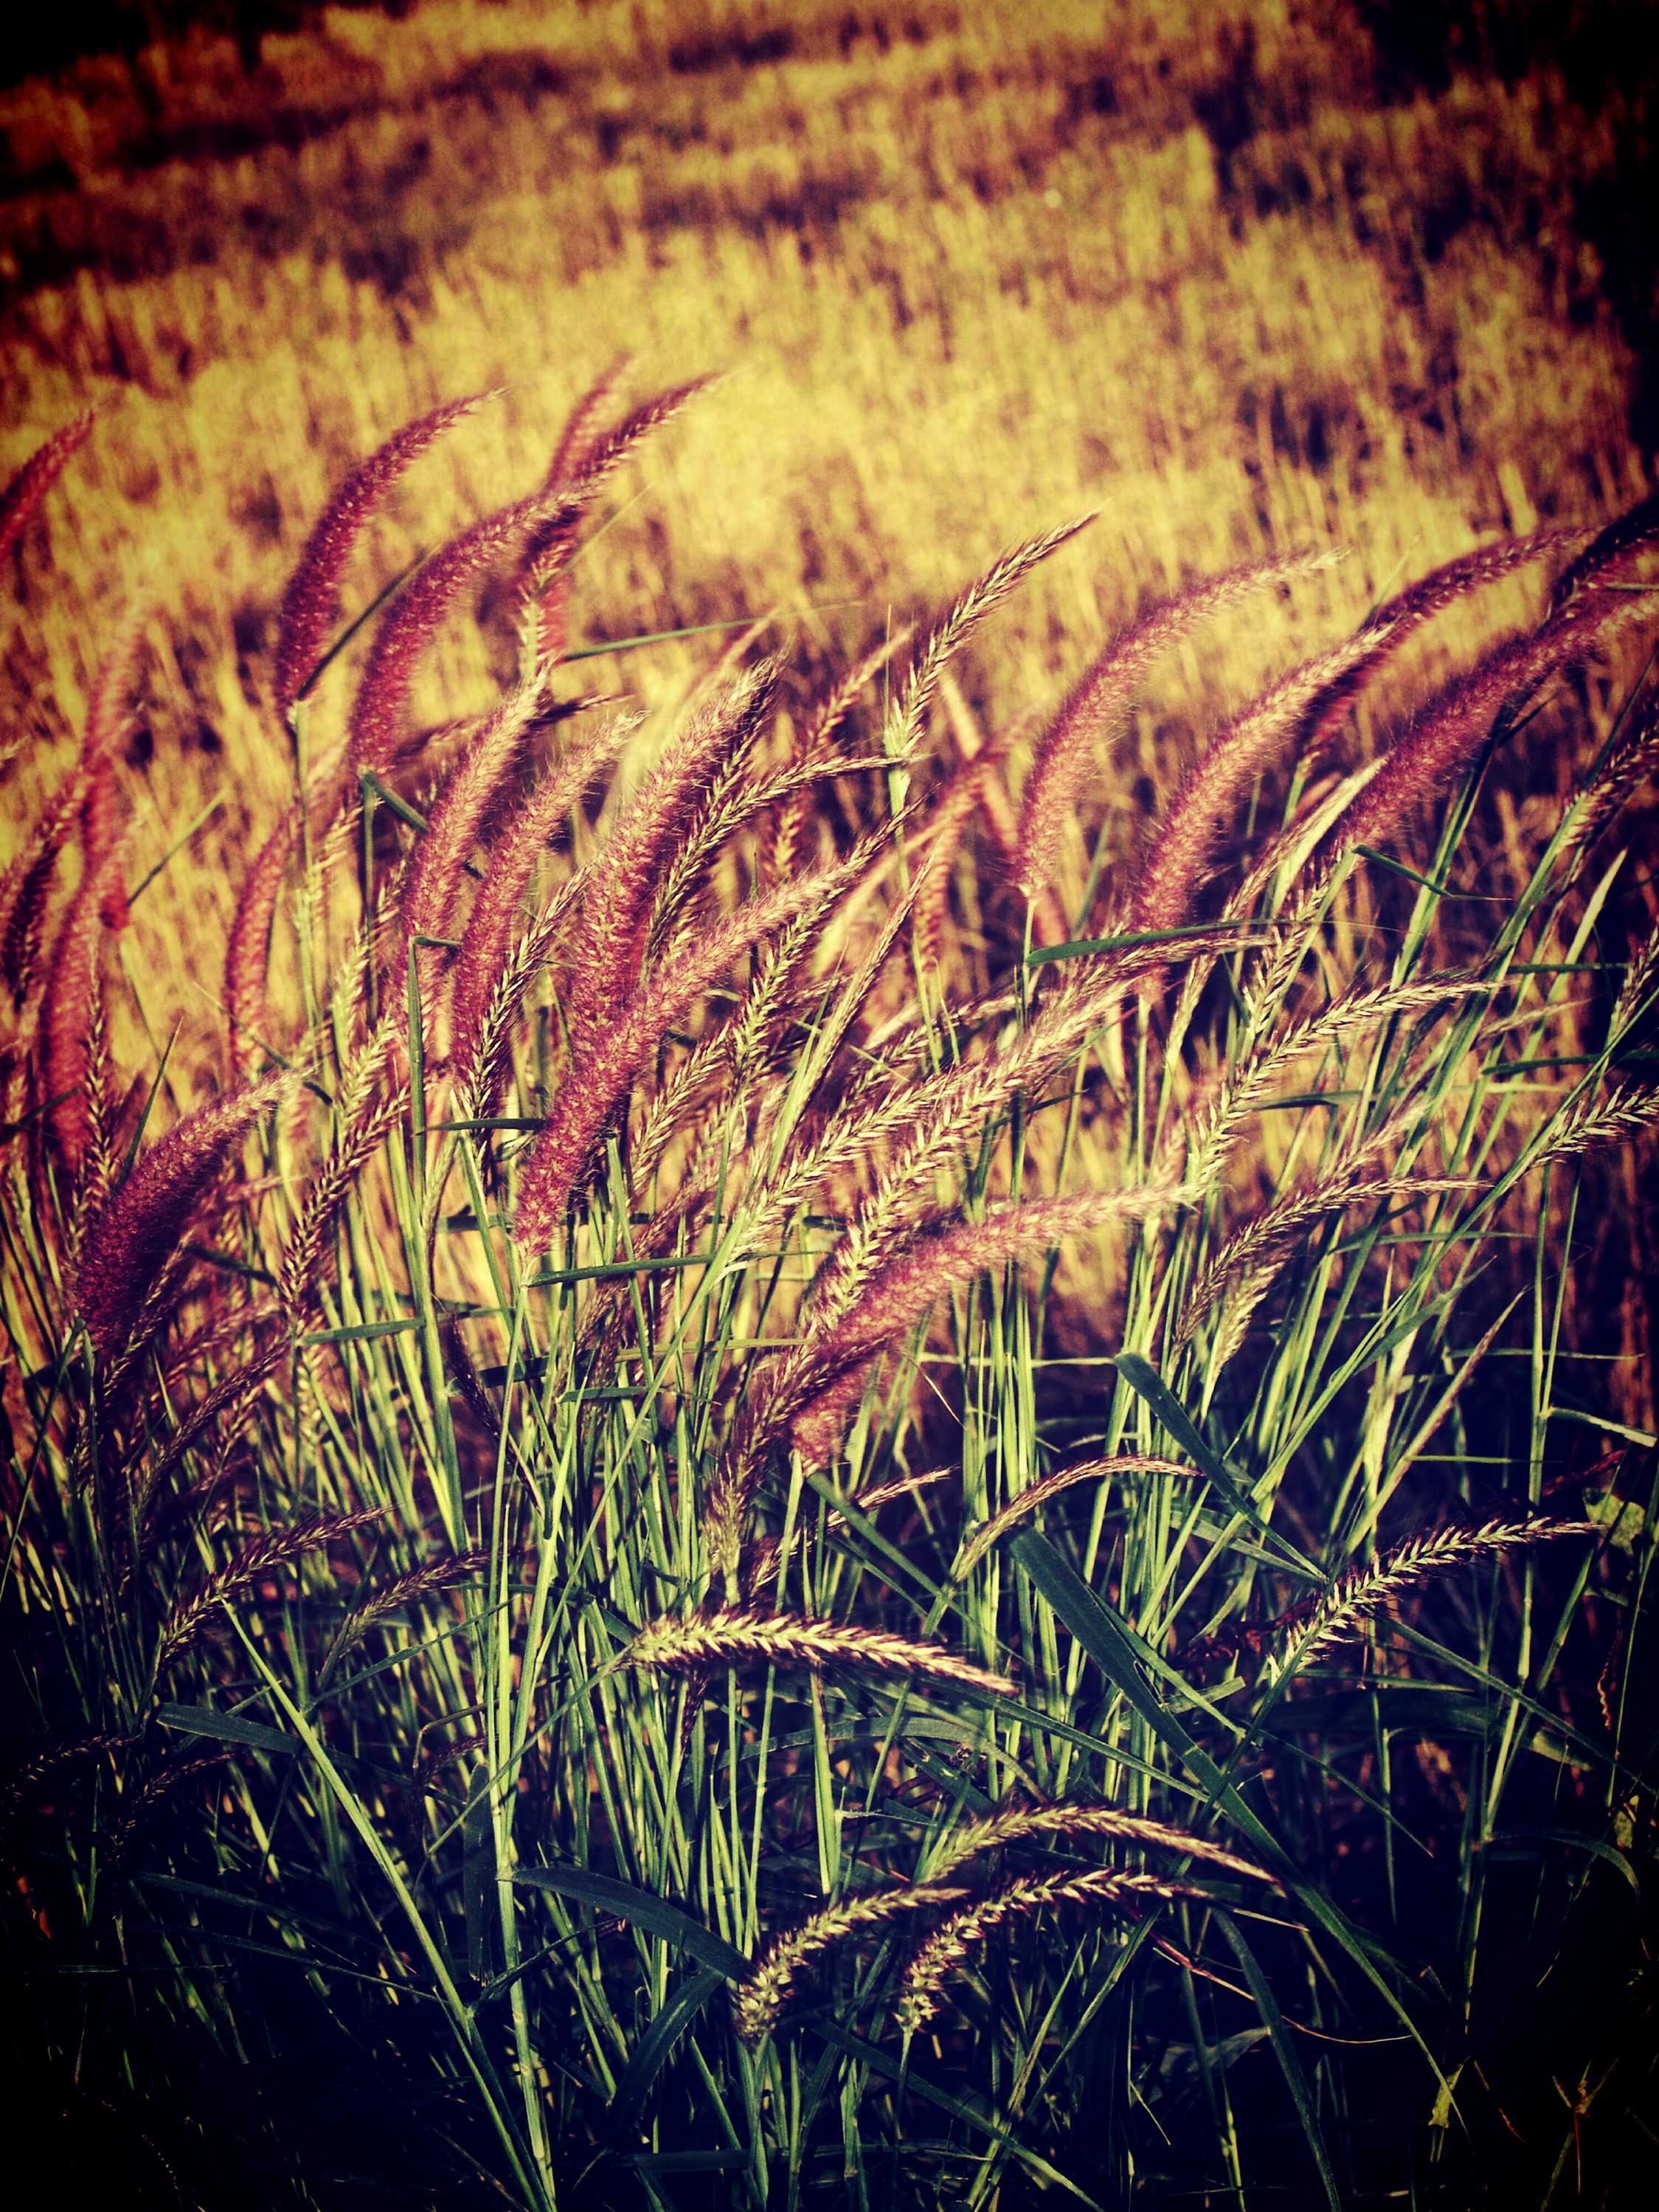
landscape, tree, nature, grass, branch, light, plant, field, night, meadow, sunlight, leaf, flower, view, wild, foliage, crop, tranquil, peaceful, autumn, serene, darkness, botany, garden, flora, season, images, filter, meditative, macro photography, natue, grass family